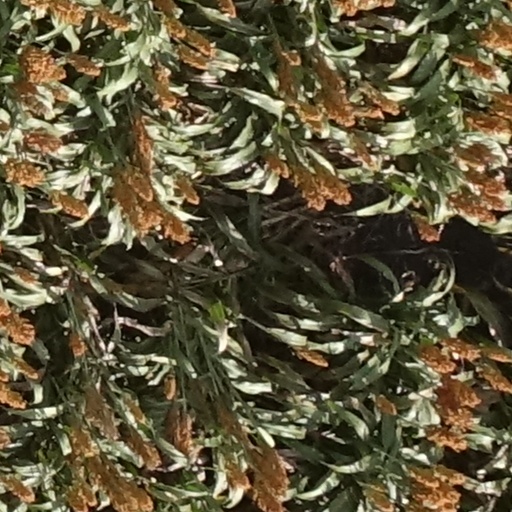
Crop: sorghum